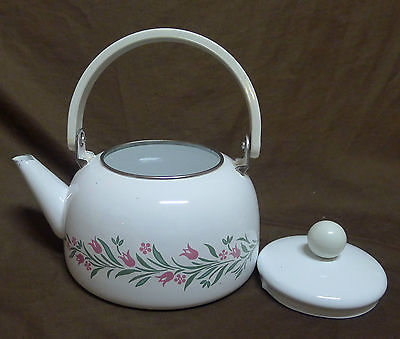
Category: kettle